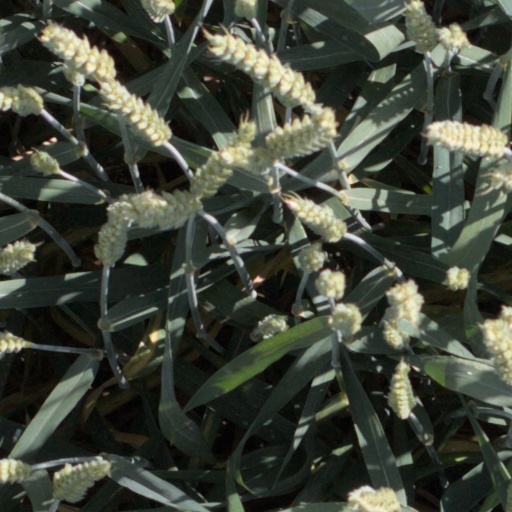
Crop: wheat